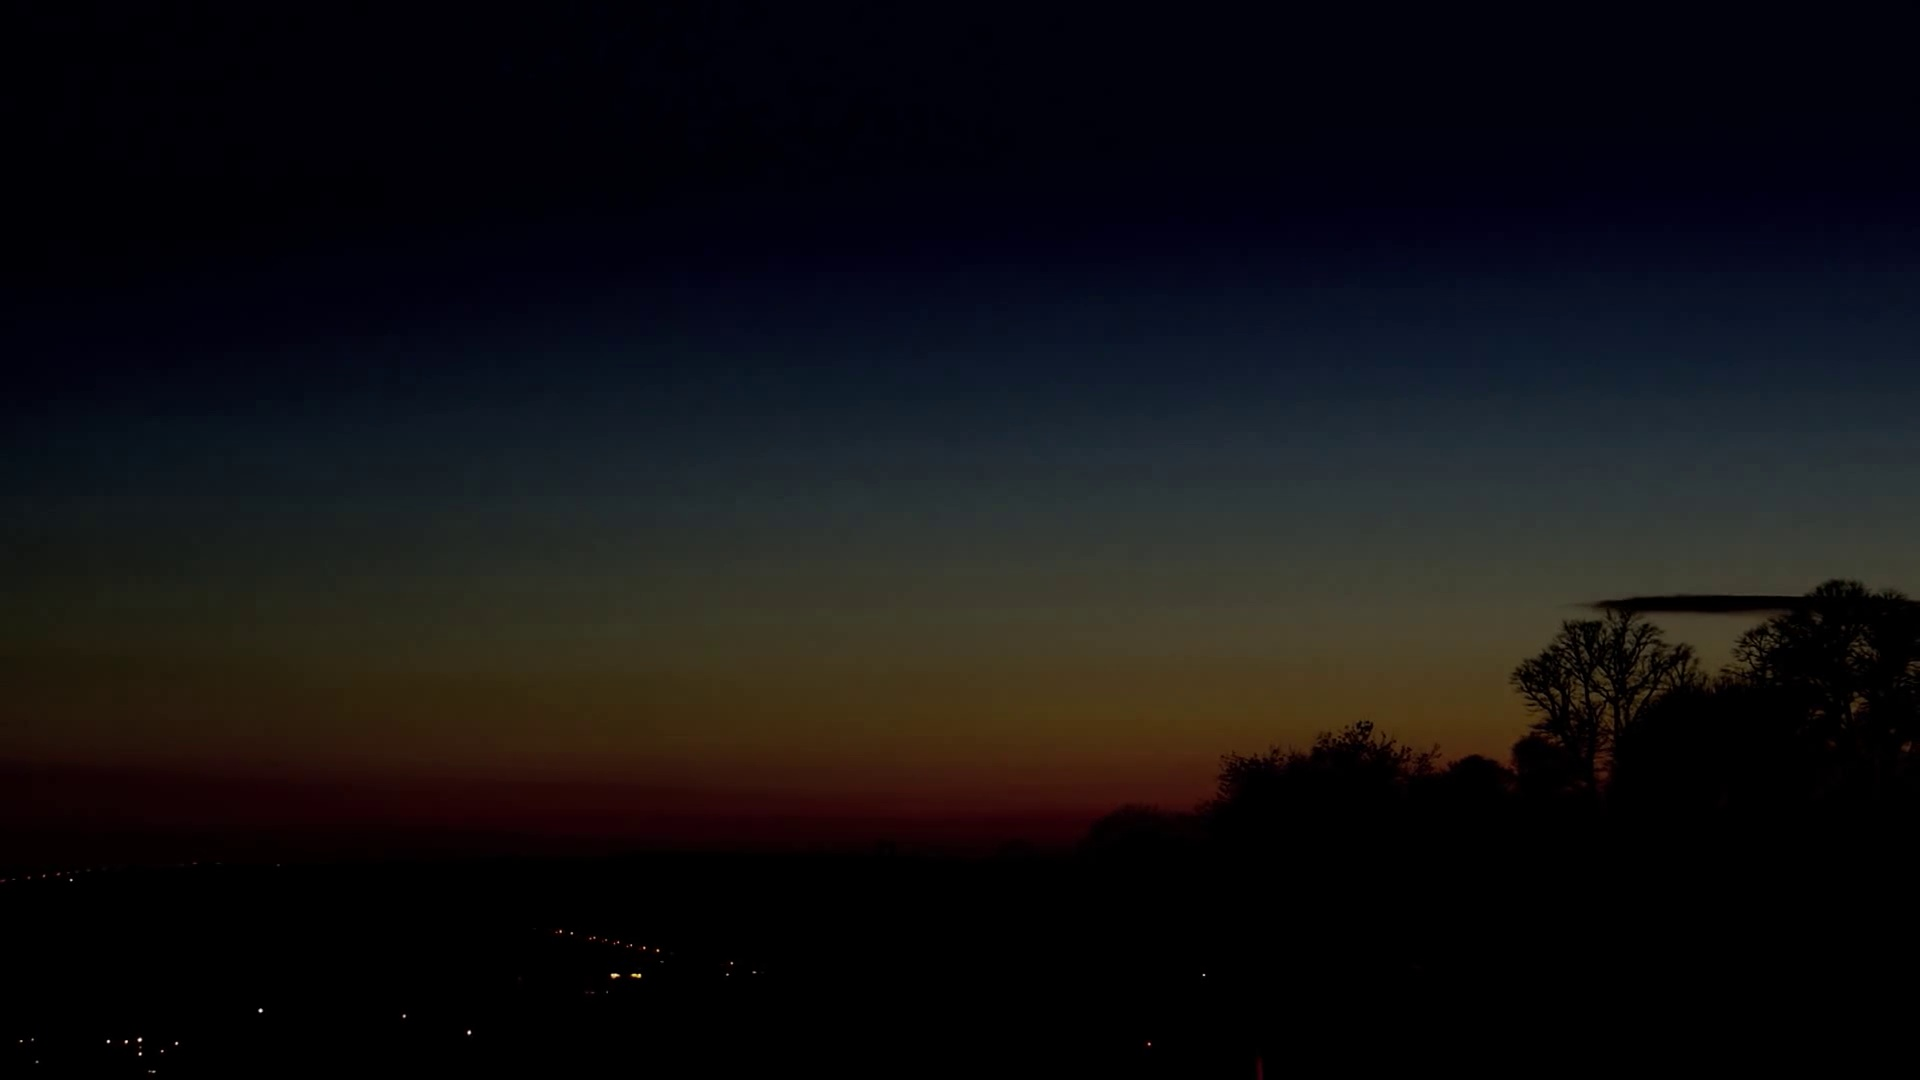
Fire: no
Smoke: no